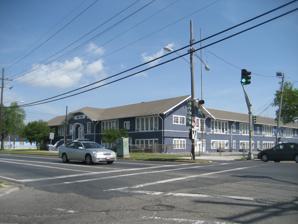
Building: Adolph Meyer School
Country: United States of America
Year built: 1917
United States historic place Adolph Meyer School U.S. National Register of Historic Places Location 2013 General Meyer Ave., New Orleans, Louisiana Coordinates 29°56′41″N 90°02′10″W / 29.94472°N 90.03611°W / 29.94472; -90.03611 Built 1917, 1924, c.1930-37 Architect E.A. Christy NRHP reference No. 15001013 Added to NRHP February 1, 2016 The Adolph Meyer School , at 2013 General Meyer Ave. in New Orleans, Louisiana , was listed on the National Register of Historic Places in 2016. It is an elementary school in the Algiers, New Orleans neighborhood. Quadrangular in plan, it is a two-story building designed by the Orleans Parish School Board's in-house architect E. A. Christy . It was built in 1917 and expanded in 1924, both to Christy's designs.  An annex was added in the 1930s. The listing includes the school, its annex, and a caretaker's cottage (or custodial cottages), the latter on the southeast corner of the site at 2020 Diana Street. Renamed after Harriet Tubman in the 1990s, it is today one of the three public charter elementary schools operated by Crescent City Schools. One reason for its significance is its Craftsman style design.  It is one of only two Craftsman style frame schools surviving in New Orleans. It was named for Adolph Meyer , a Confederate general in the American Civil War who advocated for the construction of the Algiers Naval Station, across the street, and who was a long-time U.S. Congressman.  It was renamed for Harriet Tubman as the Harriet R. Tubman Elementary School in the 1990s. Across General Meyer Avenue is the 48 acres (19 ha) U.S. Naval Station Algiers Historic District , which was listed on the National Register in 2013. References